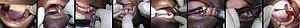
Une extraction dentaire est l'enlèvement d'une dent de la bouche. Les extractions peuvent être conseillées pour plusieurs raisons. La principale est la carie dentaire qui a détruit assez de structure de la dent pour ne plus pouvoir restaurer celle-ci. Les dents incluses, dont les dents de sagesse sont aussi extraites de façon routinière.